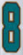
Number: 8